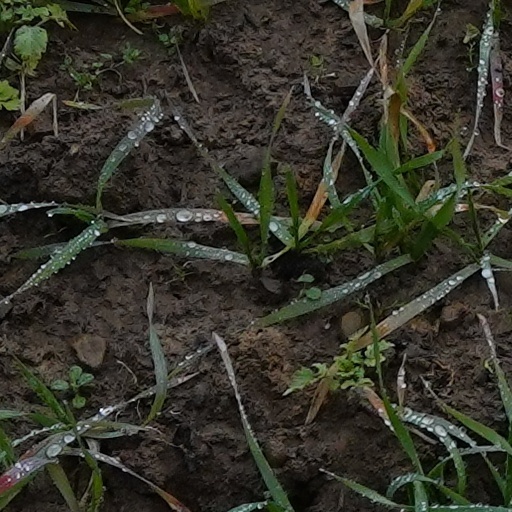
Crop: wheat